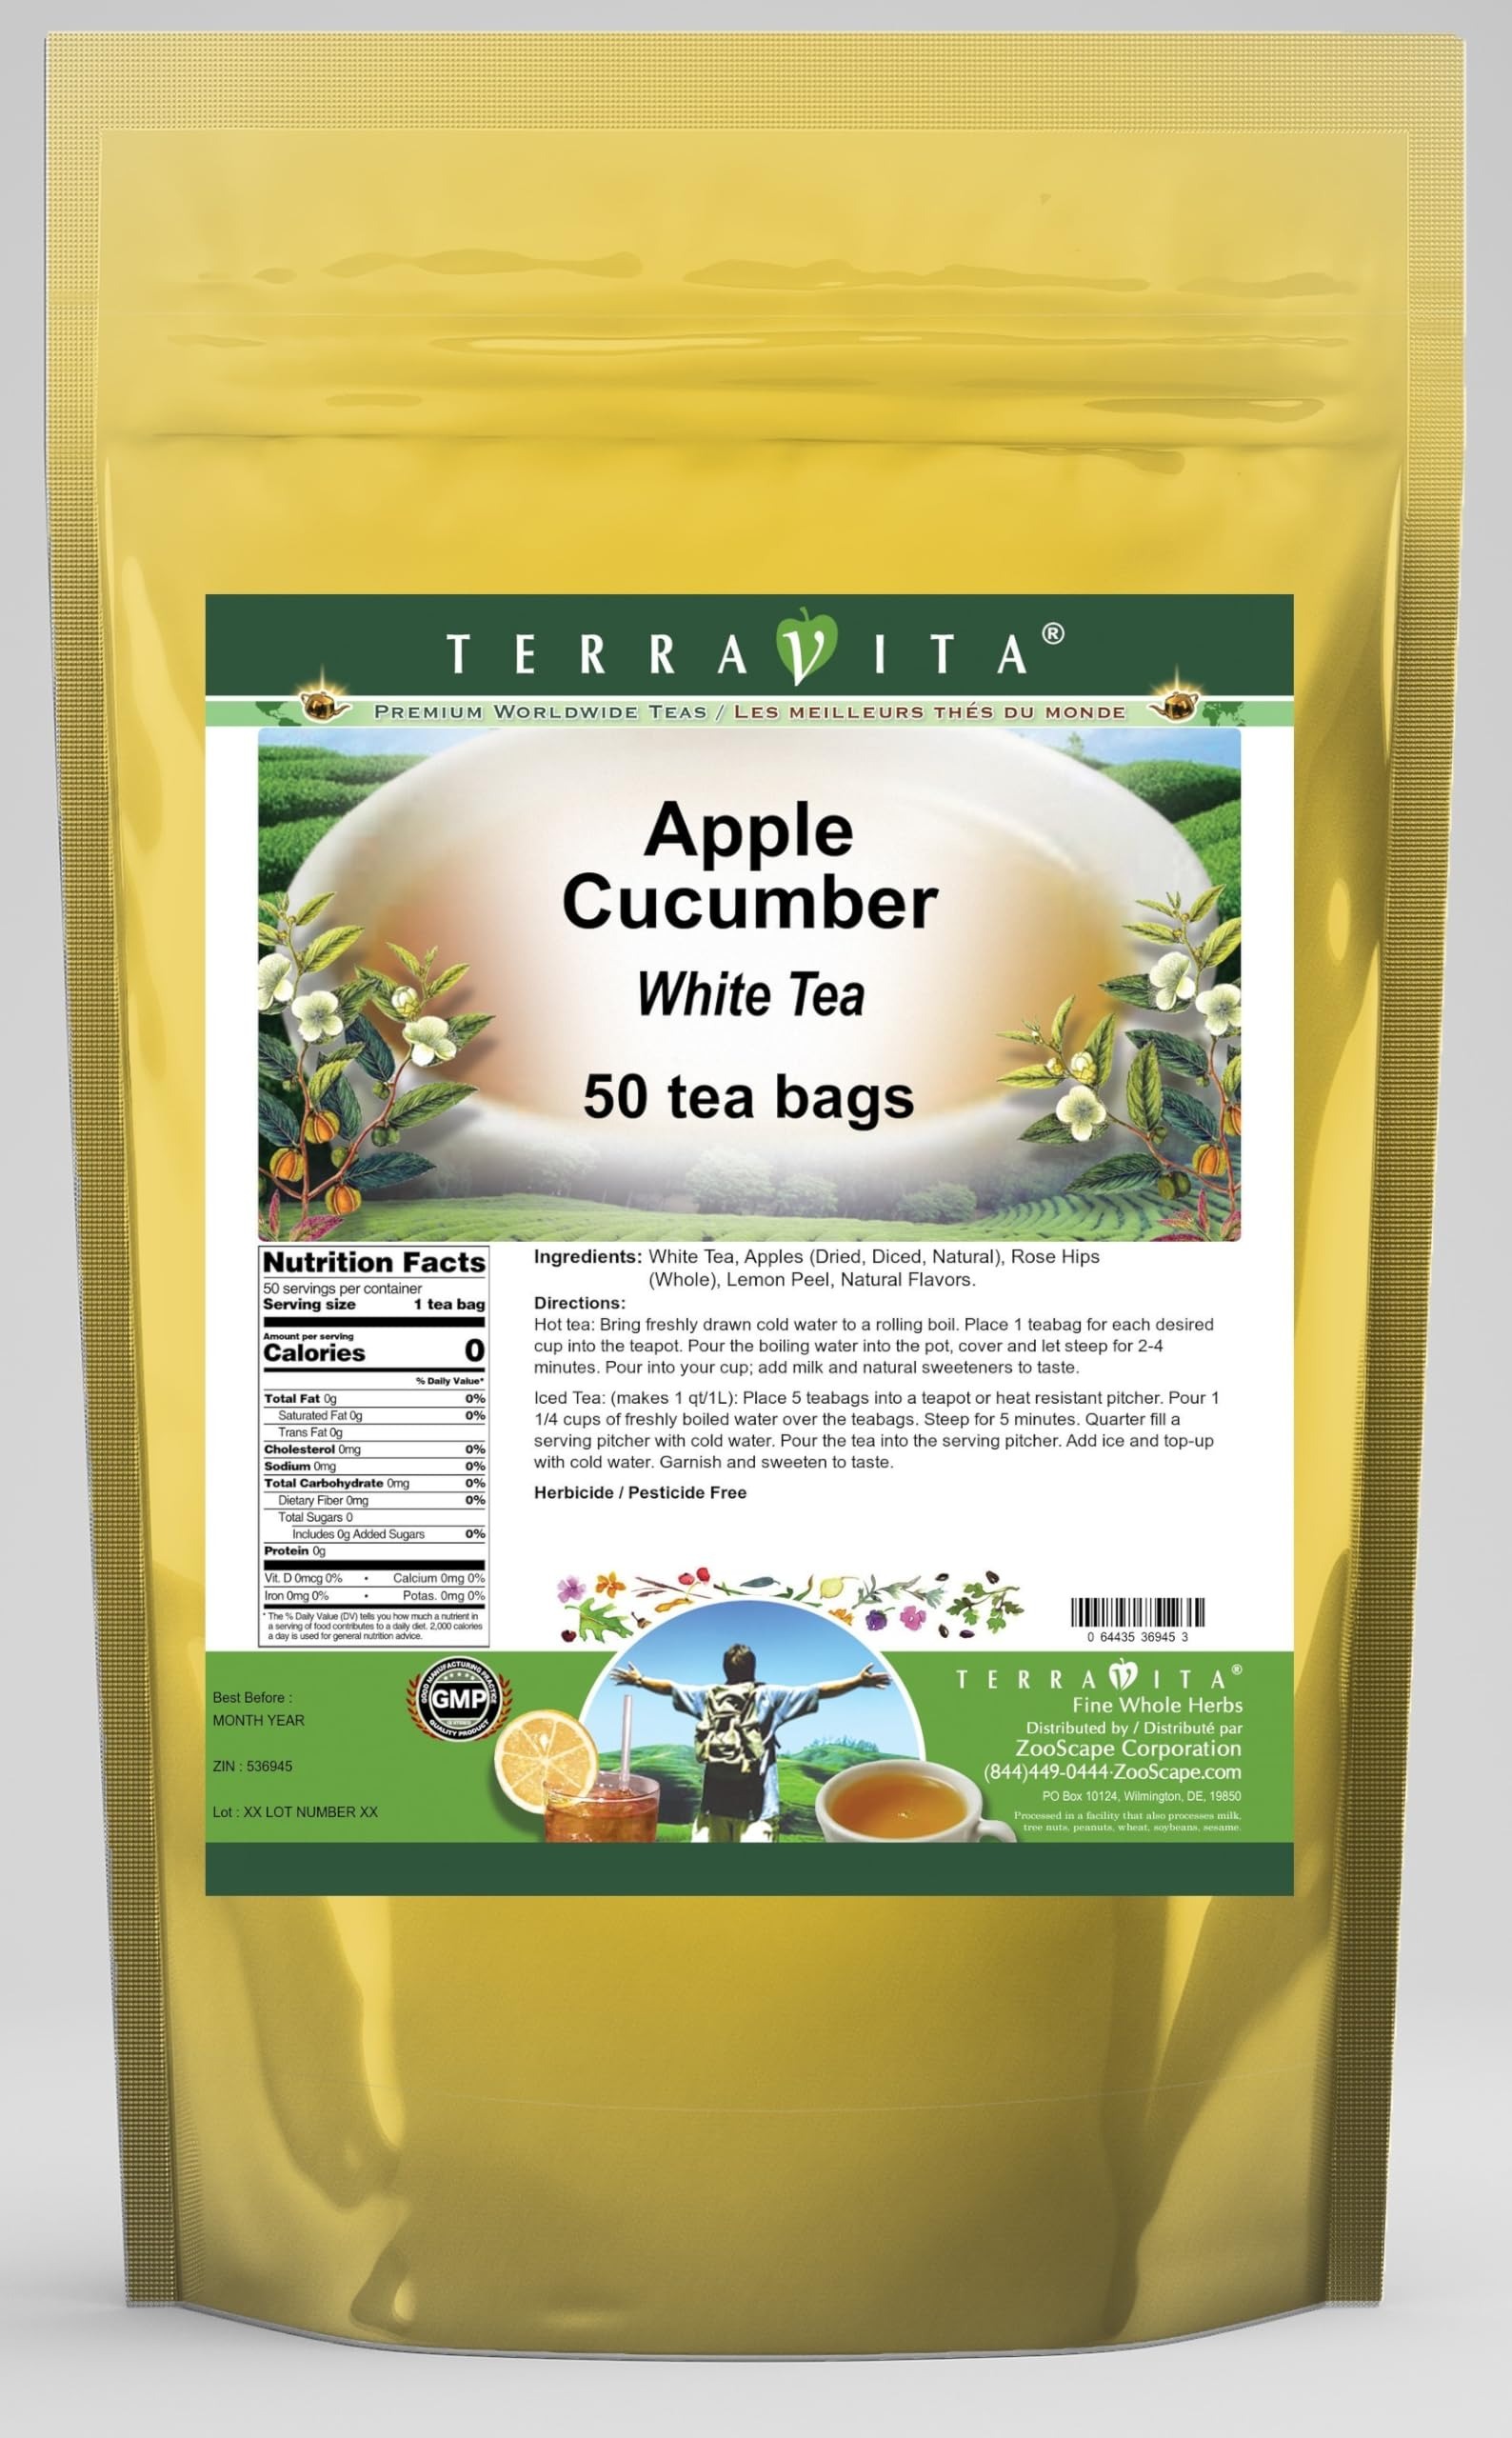
Item Name: Apple Cucumber White Tea (50 tea bags, ZIN: 536945) - 2 Pack
Bullet Point 1: Our Apple Cucumber White Tea is a mouth-watering flavored White tea with Dried Apples (Diced, Natural), Rose Hips and Lemon Peel that you can enjoy all year round! The aroma and Apple Cucumber flavor is a delight! - Ingredients: White tea, Dried Apples (Diced, Natural), Rose Hips, Lemon Peel and Natural Apple Cucumber Flavor.
Bullet Point 2: No fillers.
Bullet Point 3: Manufacturer: TerraVita
Bullet Point 4: Size: 50 tea bags
Bullet Point 5: White Tea Bags - Packed in a convenient upright pouch!
Product Description: Our Apple Cucumber White Tea is a mouth-watering flavored White tea with Dried Apples (Diced, Natural), Rose Hips and Lemon Peel that you can enjoy all year round! The aroma and Apple Cucumber flavor is a delight! - Ingredients: White tea, Dried Apples (Diced, Natural), Rose Hips, Lemon Peel and Natural Apple Cucumber Flavor. - Hot tea brewing method: Bring freshly drawn cold water to a rolling boil. Place 1 teabag for each desired cup into the teapot. Pour the boiling water into the pot, cover and let steep for 2-4 minutes. Pour into your cup; add milk and natural sweeteners to taste. - Iced tea brewing method: (to make 1 liter/quart): Place 5 teabags into a teapot or heat resistant pitcher. Pour 1 1/4 cups of freshly boiled water over the teabags. Steep for 5 minutes. Quarter fill a serving pitcher with cold water. Pour the tea into the serving pitcher. Add ice and top-up with cold water. Garnish and sweeten to taste. - TerraVita is an exclusive line of premium-quality, natural source products that use only the finest, purest and most potent ingredients found around the world. TerraVita is hallmarked by the highest possible standards of purity, potency, stability and freshness. All of our products are prepared with the highest elements of quality control, from raw materials through the entire manufacturing process, up to and including the moment that the bottles or bags are sealed for freshness and shipped out to you. Our highest possible standards are certified by independent laboratories and backed by our personal guarantee. - TerraVita exists to meet and ensure your family's health and wellness without the harmful effects of chemicals and health products. We strive to make all of our products affordable and reliable and are constantly searching the market to mainta
Value: 100.0
Unit: Count

Price: 86.91